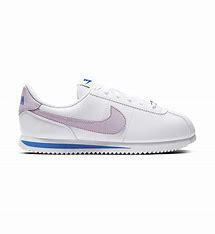
Brand: Nike
Model: Cortez Basic SL